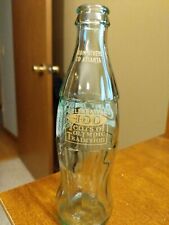
Waste category: glass